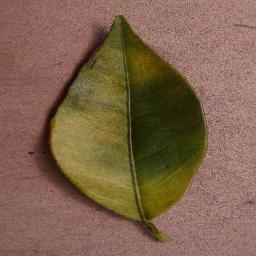
Label: Orange___Haunglongbing_(Citrus_greening)